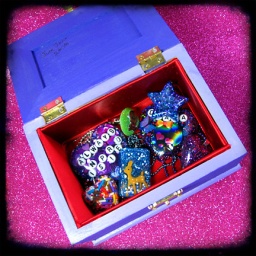
cute stuff jewelry box by isewcute for craftster swap TTV